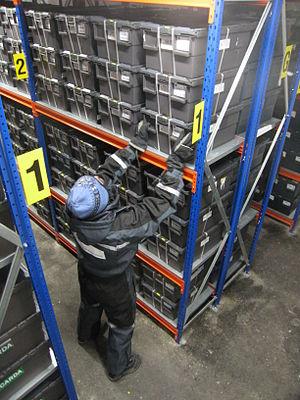
La Réserve mondiale de semences du Svalbard, est une chambre forte souterraine sur l'île norvégienne du Spitzberg destinée à conserver dans un lieu sécurisé des graines de toutes les cultures vivrières de la planète et ainsi de préserver la diversité génétique. Le projet a été réalisé par l'architecte Peter W. Søderman.